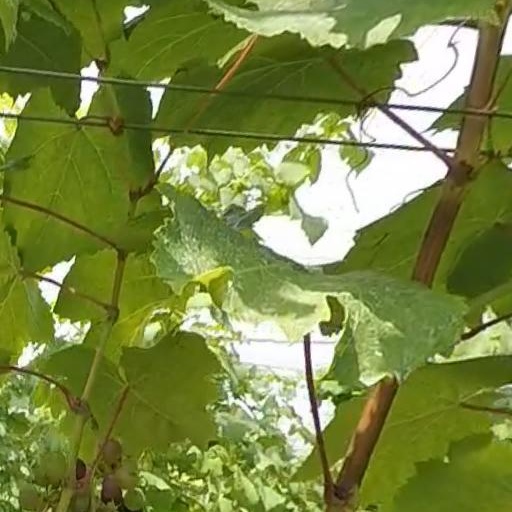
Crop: grape